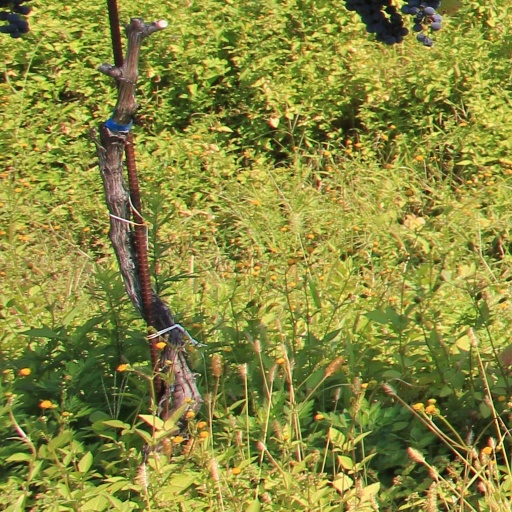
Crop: grape